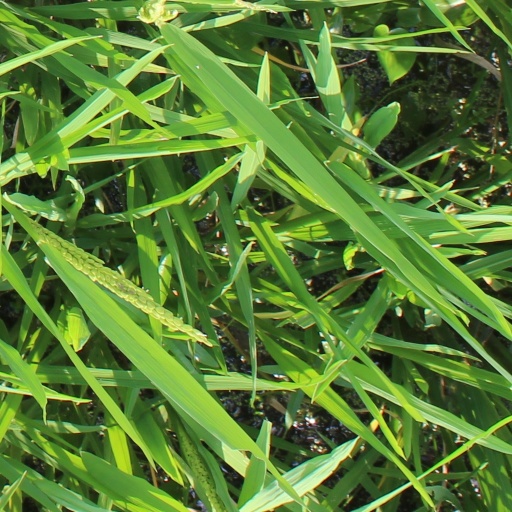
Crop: rice